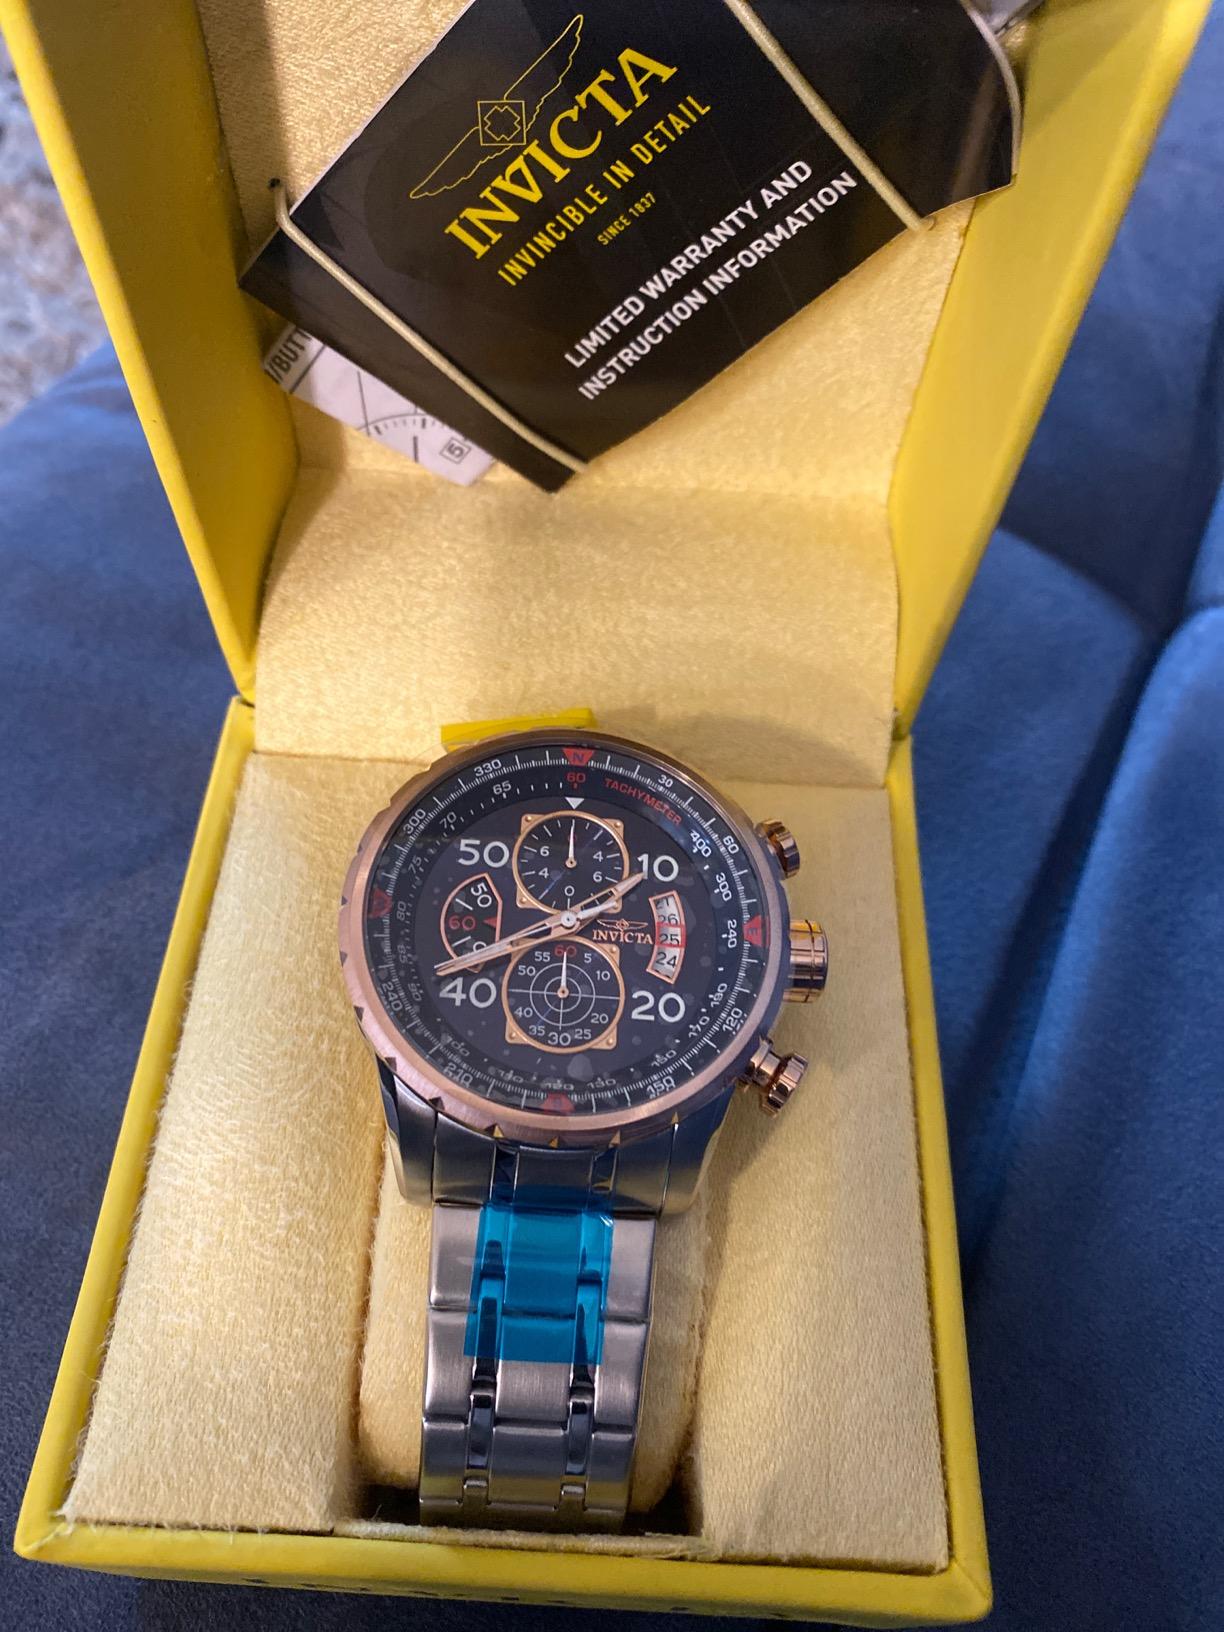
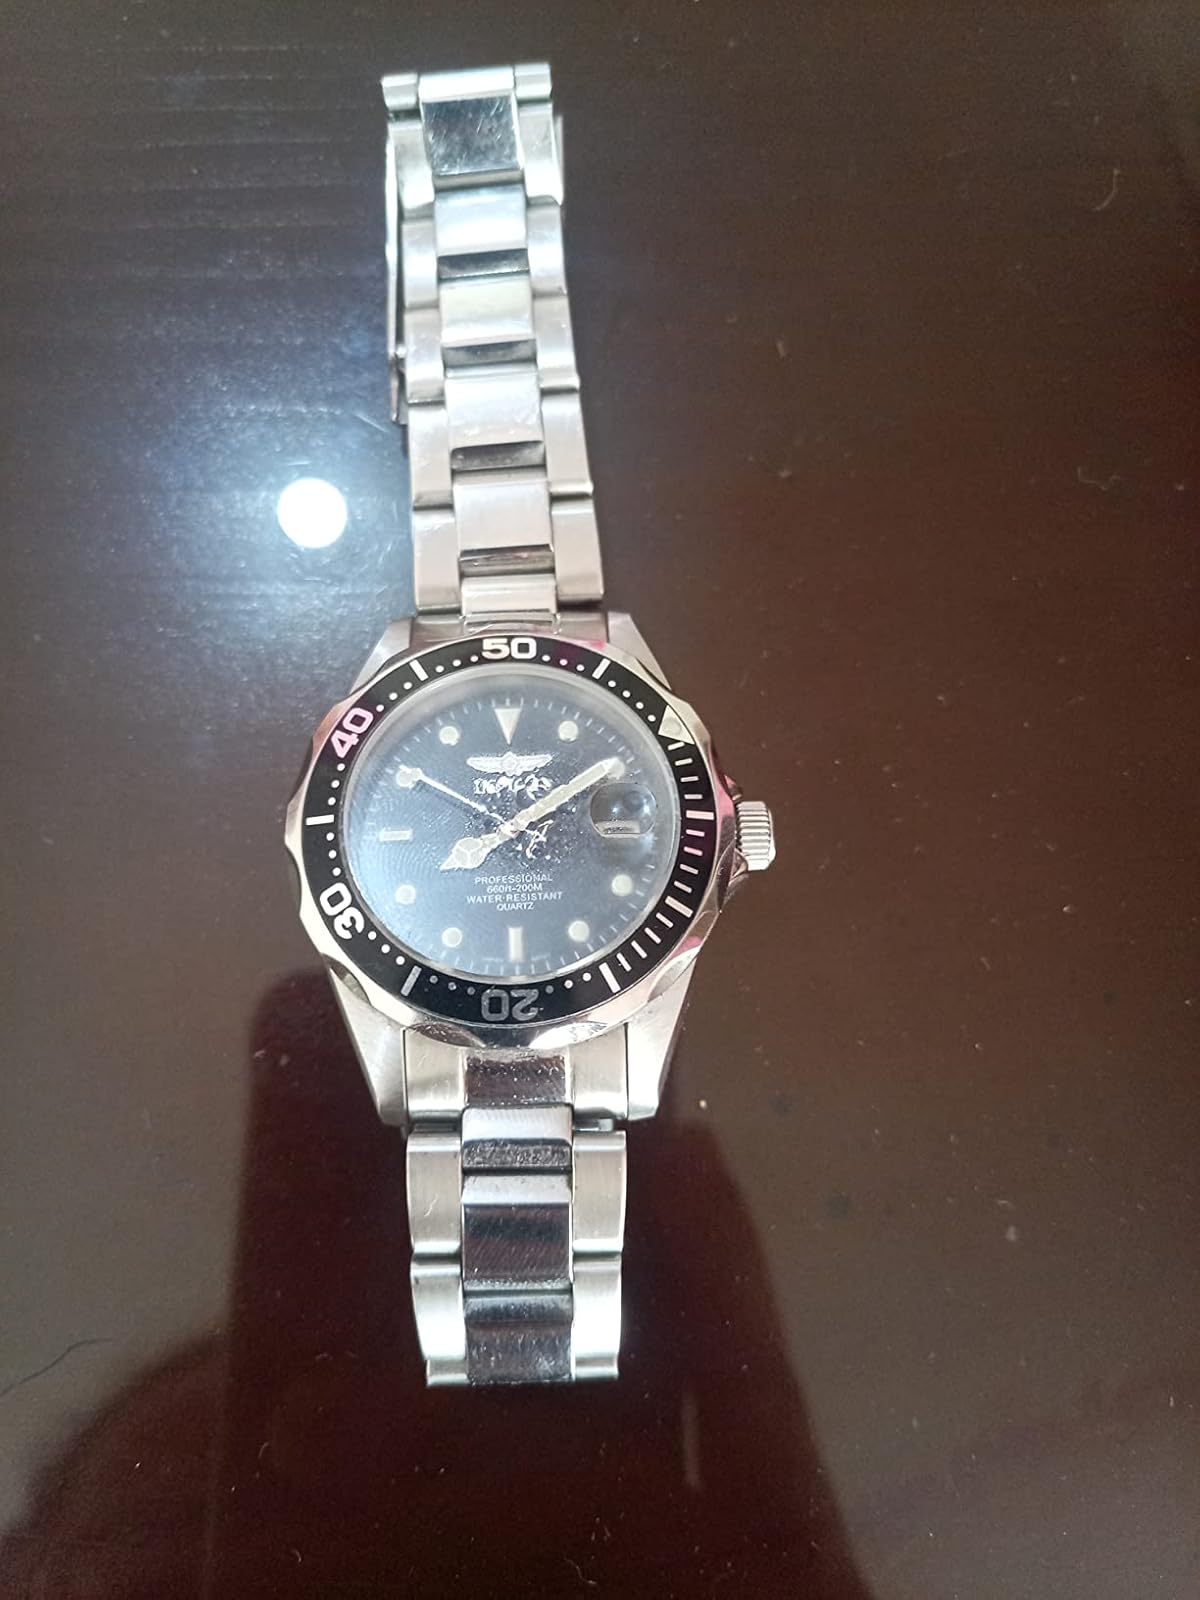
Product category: accessories_watch
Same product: no